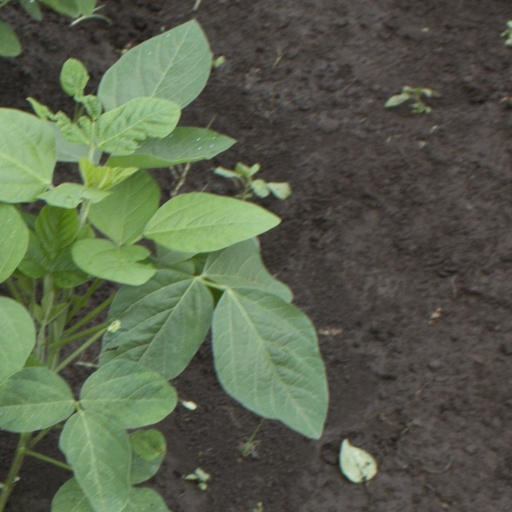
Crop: soybean